Phaiogramma etruscaria

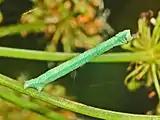
Caterpillar of "Phaiogramma etruscaria"

It is found from the Mediterranean Sea area of Europe to central Asia. Records include Russia, Italy, France, the Crimea, Turkmenistan, Kyrgyzstan and Kazakhstan.